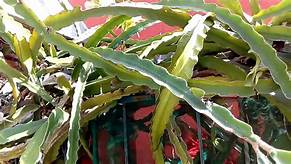
Label: Dragonfruit